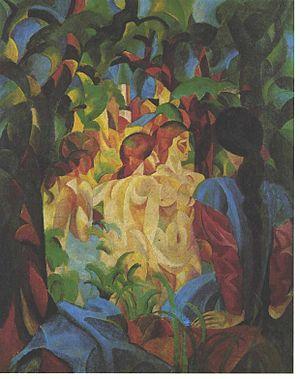
Filles à la baignade avec ville en arrière plan